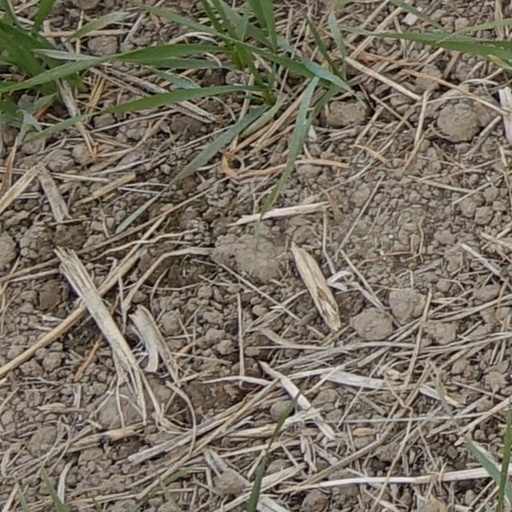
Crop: wheat